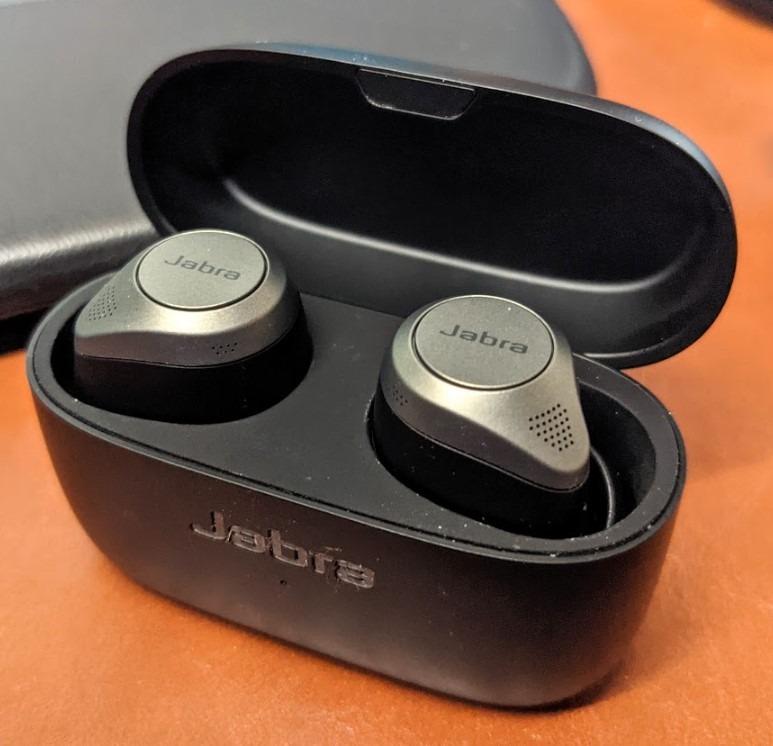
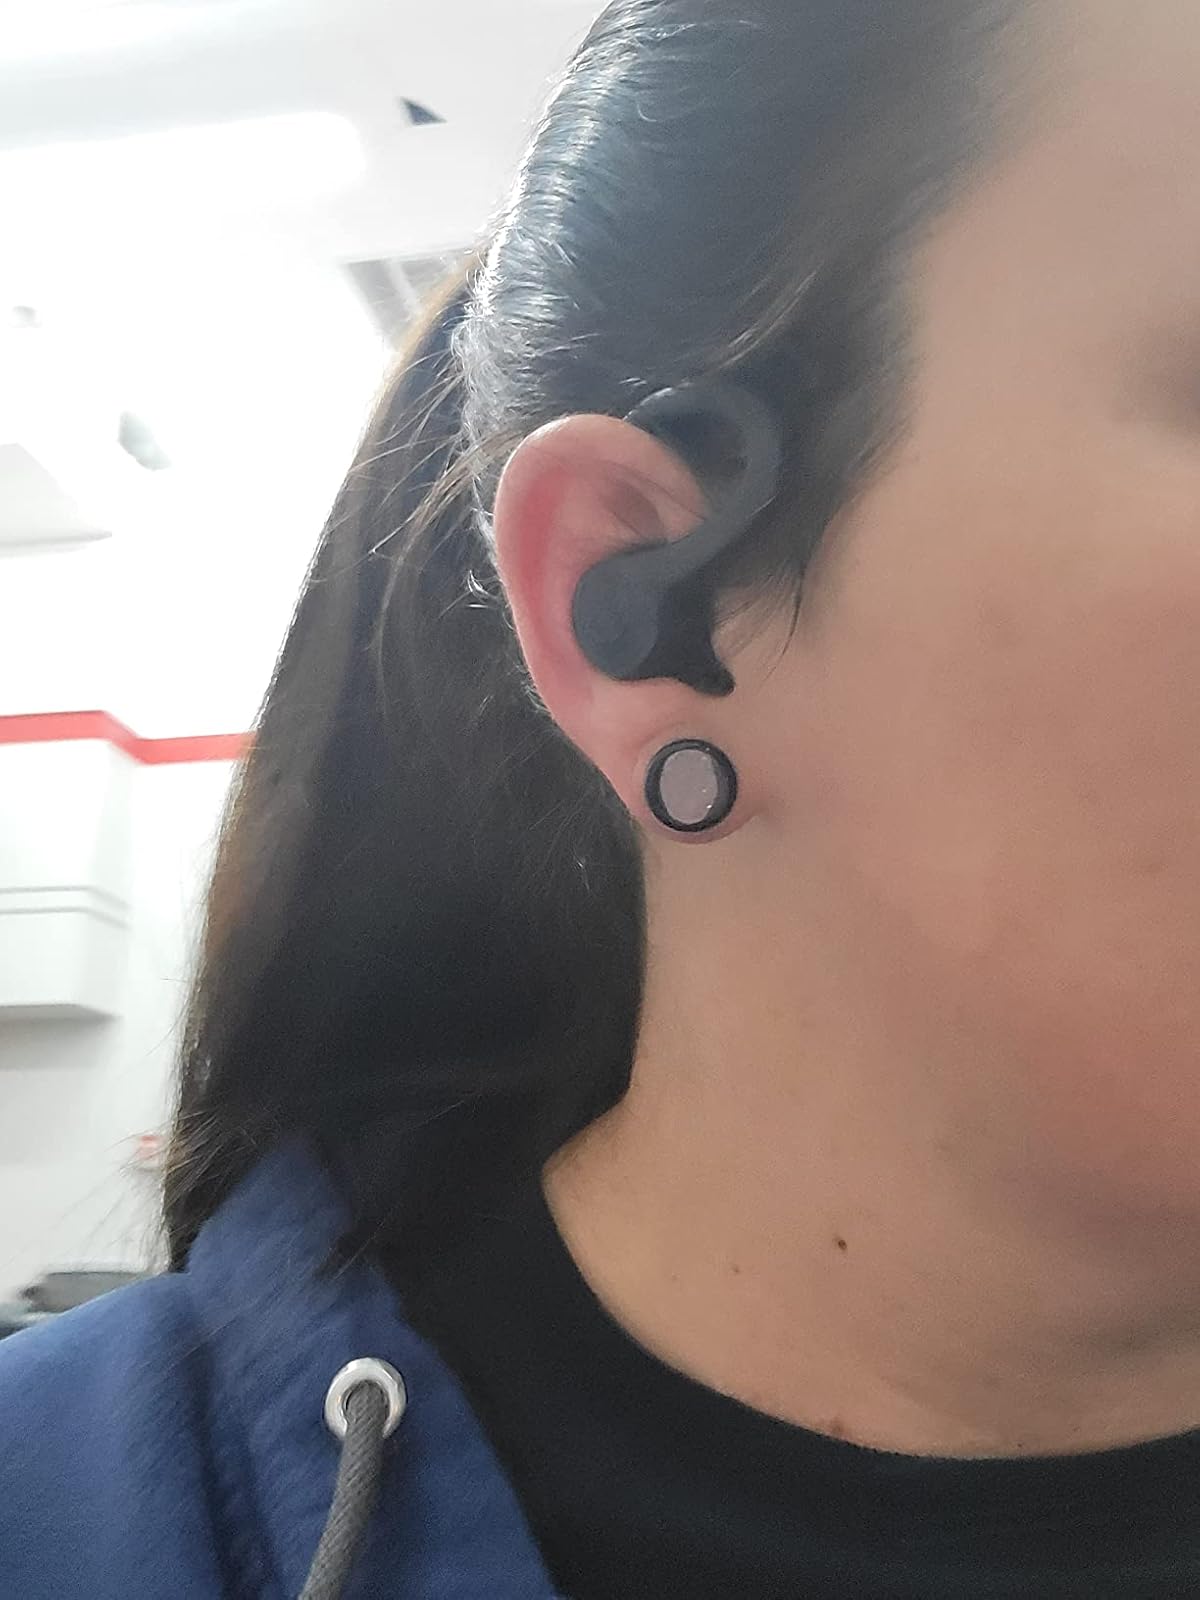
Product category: earbuds
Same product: no